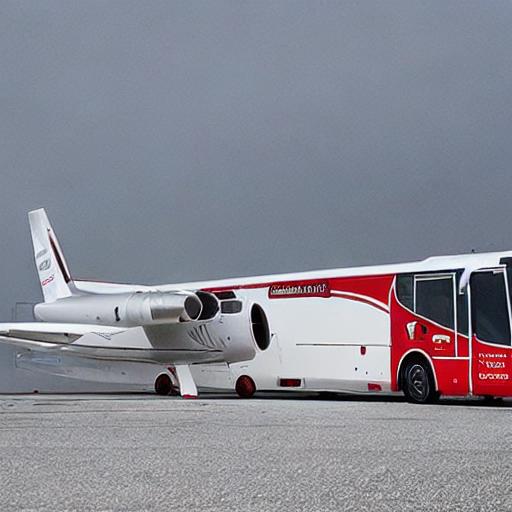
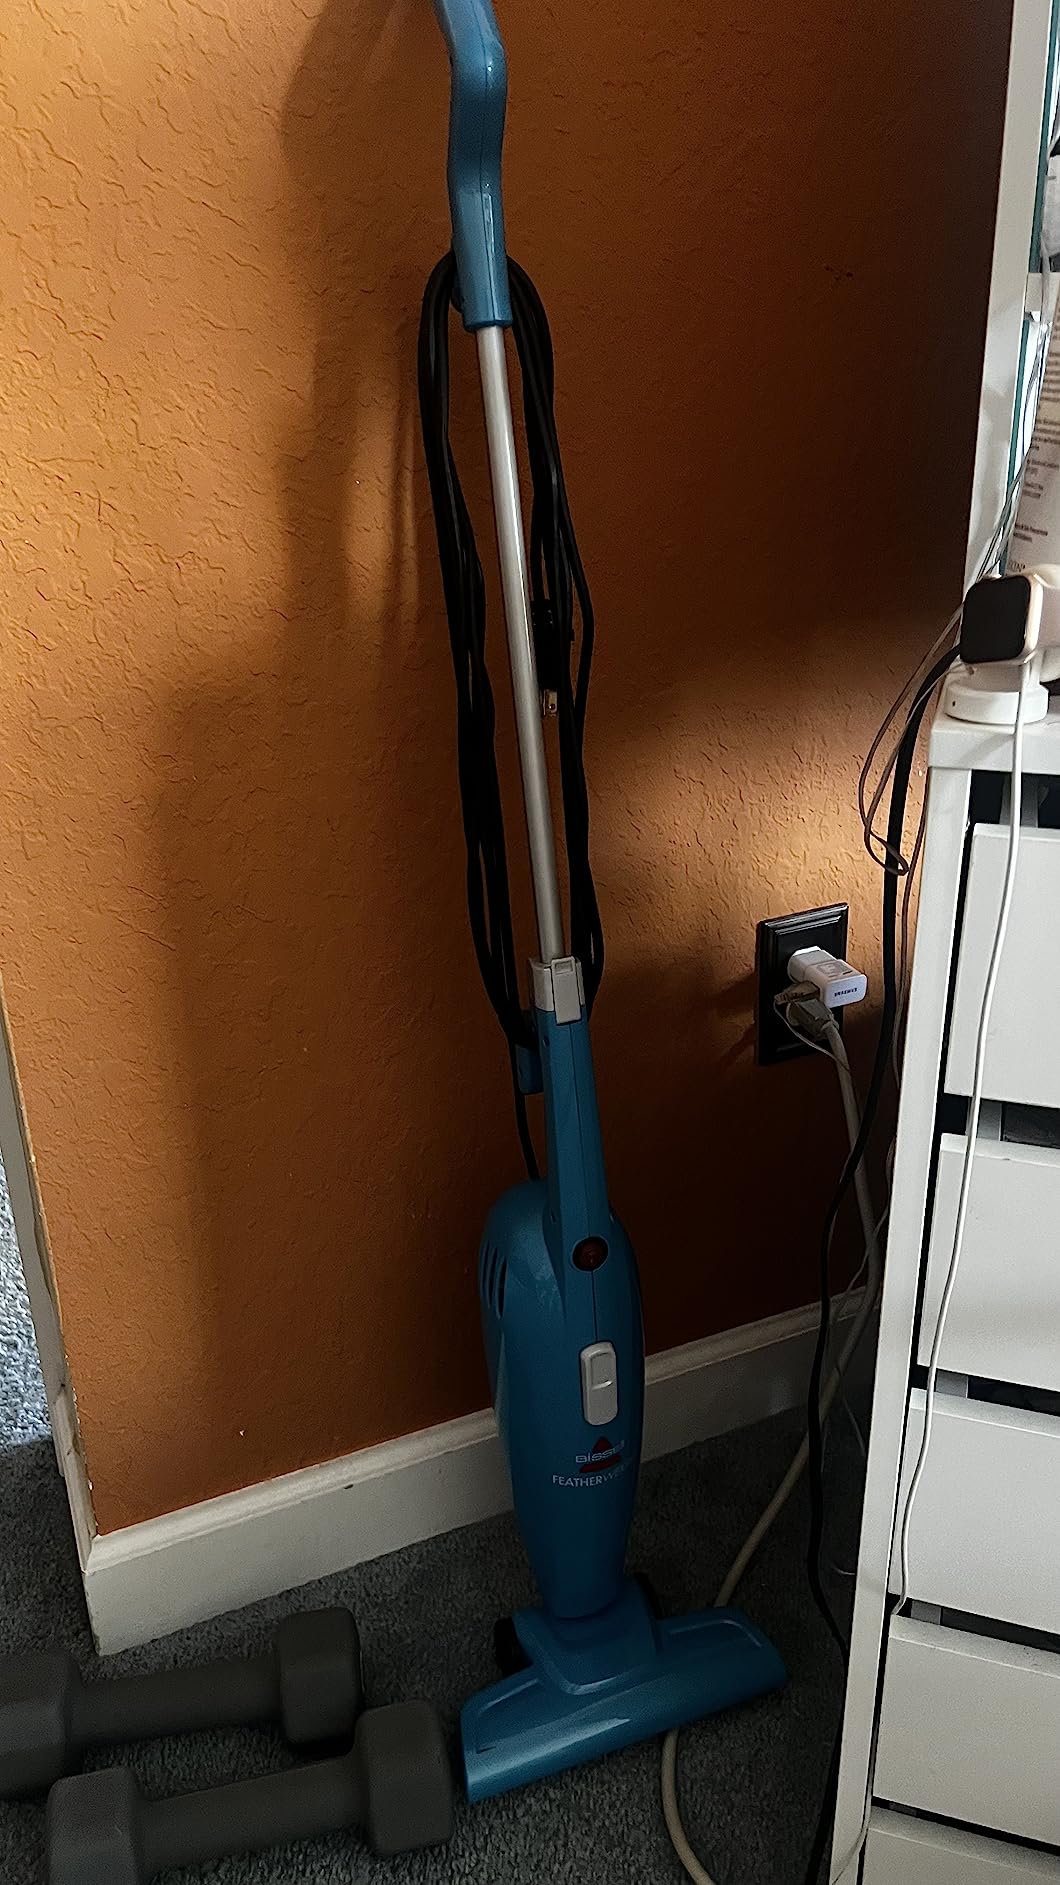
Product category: items_vacuum
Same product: no